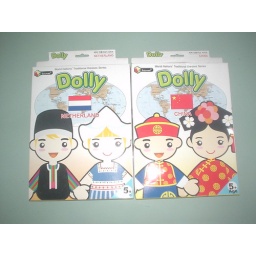
come in a pair...one boy one girl